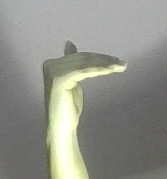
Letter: khaa